Cube Entertainment

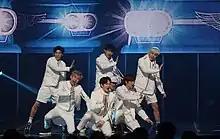
BTOB debuted in 2012. They are nicknamed, the "beagle-dol" due to their unpredictable activeness and goofiness. However, they are also known for their outstanding vocal and rap ability.

In 2011, independent label A Cube Entertainment was founded, managing girl group Apink, who debuted in April of the same year.